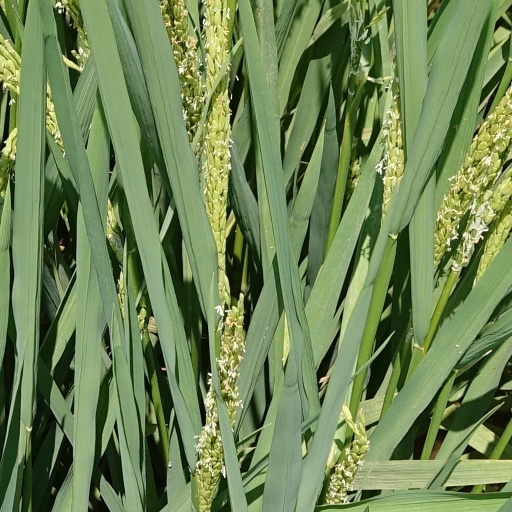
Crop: rice